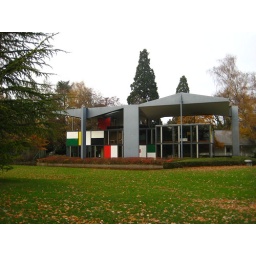
I don't remember the architect, but this house by the river was almost enitrely see-through...i wish it had been open.